BorasLegend

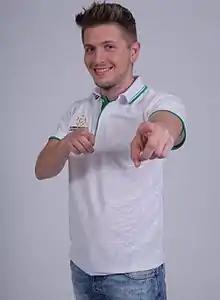

Ivan Lapanje (born 1 September 1992), better known as BorasLegend, is a Swedish competitive "FIFA" video game series player and currently ranked number one in Sweden. He won the Las Vegas World Challenge Series in 2013 and is a multiple Swedish Champion. He is the top competitive earner of the "FIFA" video game series and widely regarded as one of the greatest FIFA players in history.